Ren Yaxiang

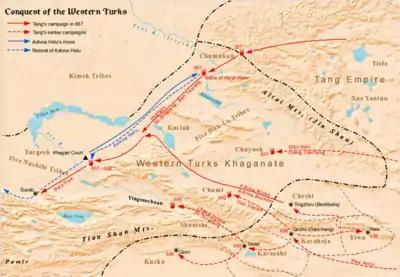
Ren Yaxiang's campaign against Western Turks with Su Dingfang

As of 657, during the reign of Emperor Gaozong, Ren Yaxiang was serving as Protector General of Yanran (燕然, headquartered in modern Bayan Nur, Inner Mongolia), when he was made a deputy to the general Su Dingfang in Su's campaign against Western Tujue's Shabuolüe Khan Ashina Helu. He later participated in Su's battles against Ashina Helu and was a participant in the victories, which ultimately resulted in Ashina Helu's capture by another deputy of Su, Xiao Siye.